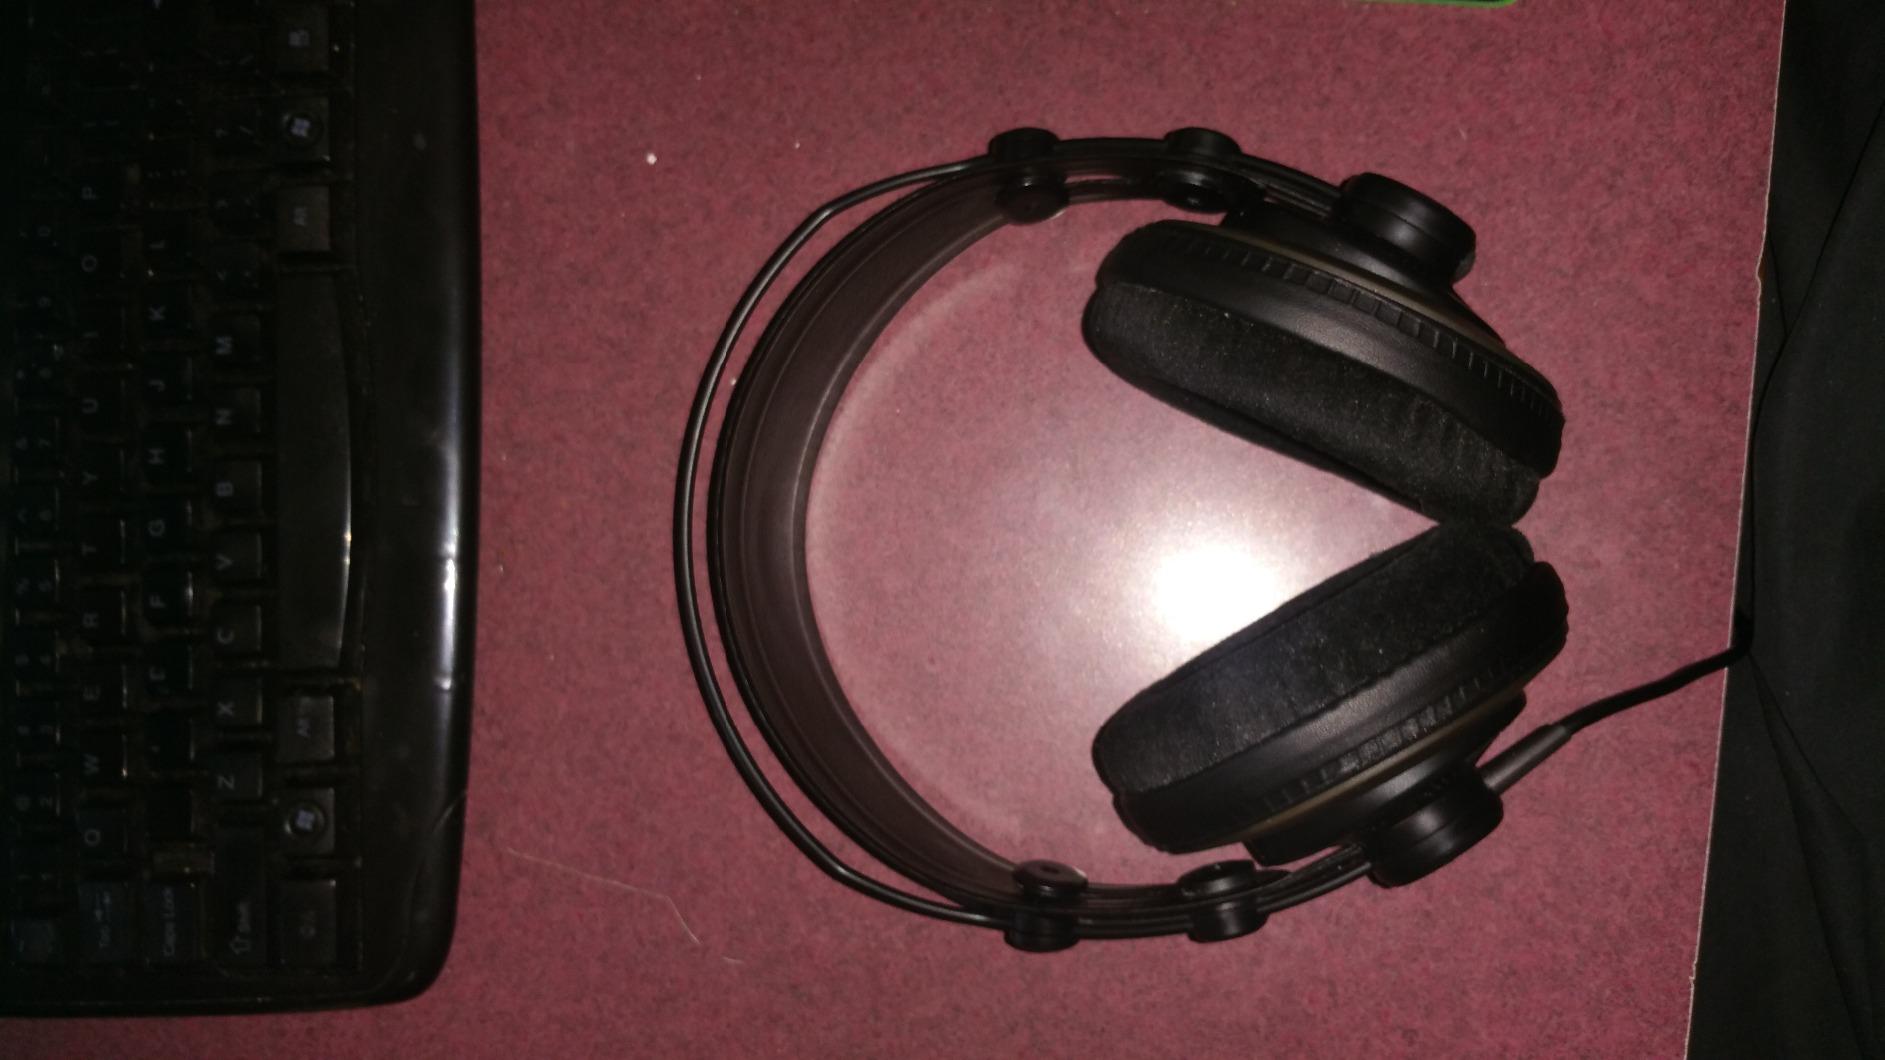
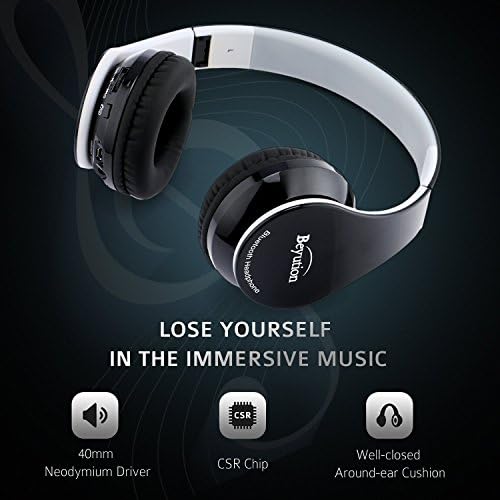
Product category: headphones
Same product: no